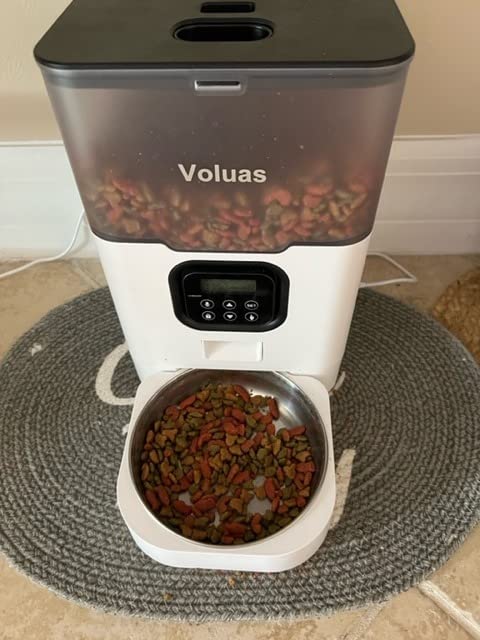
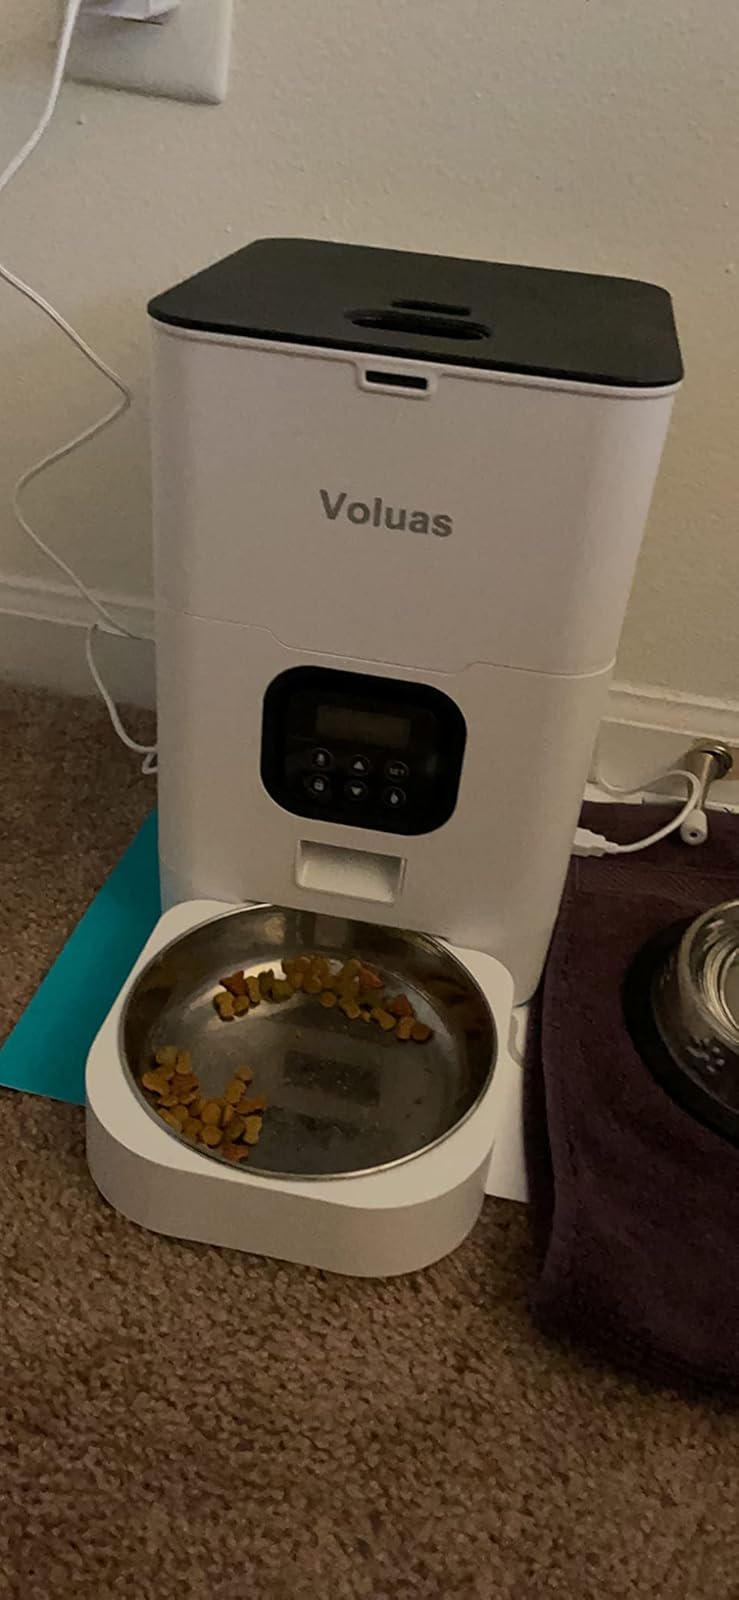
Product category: items_feeder
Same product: no